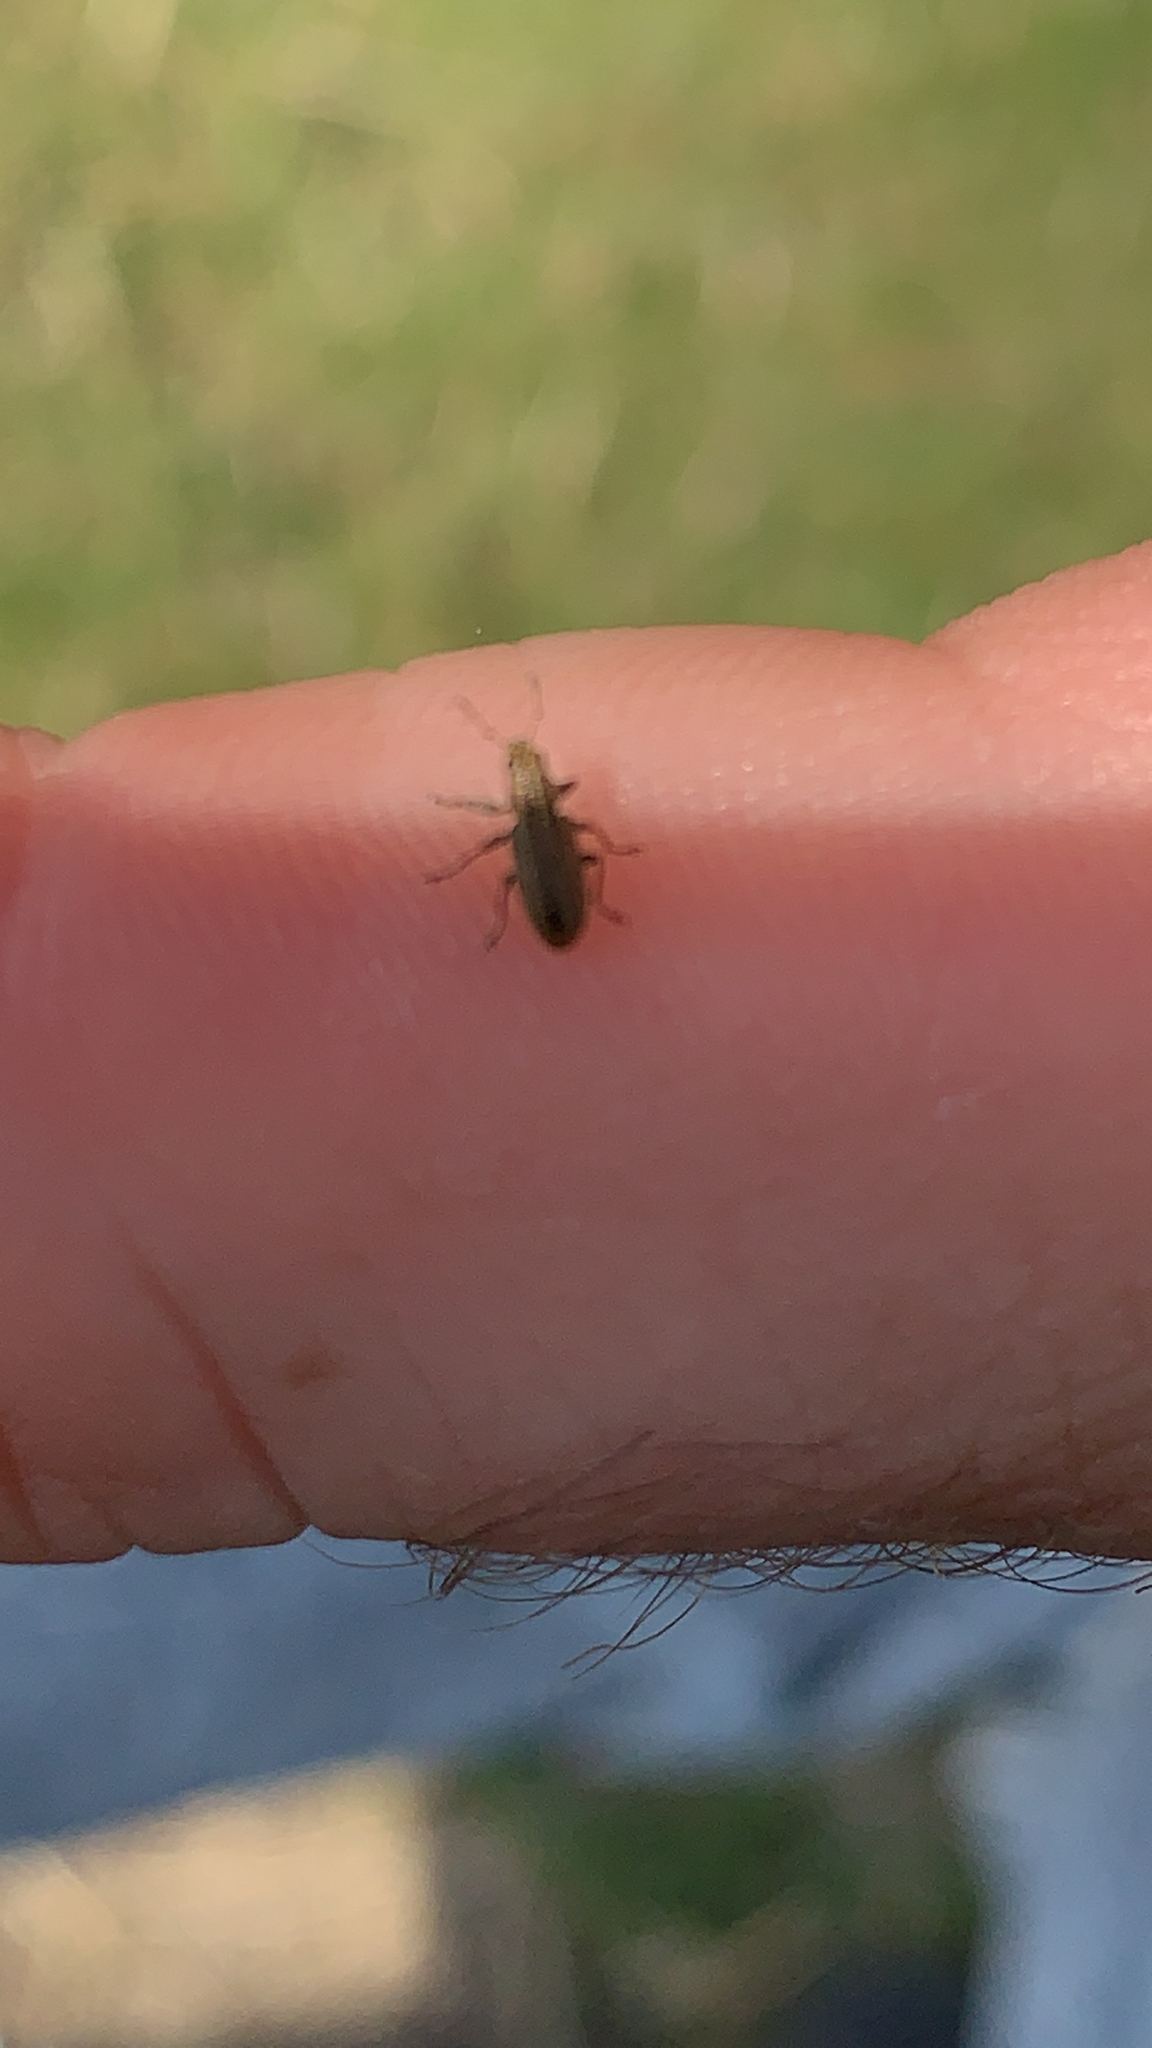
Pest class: pea_leaf_weevil